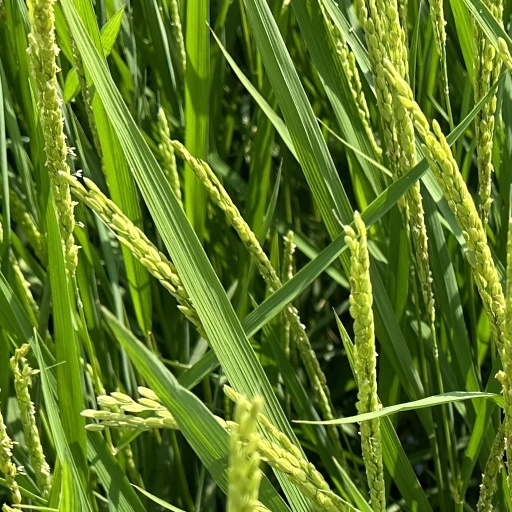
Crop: rice